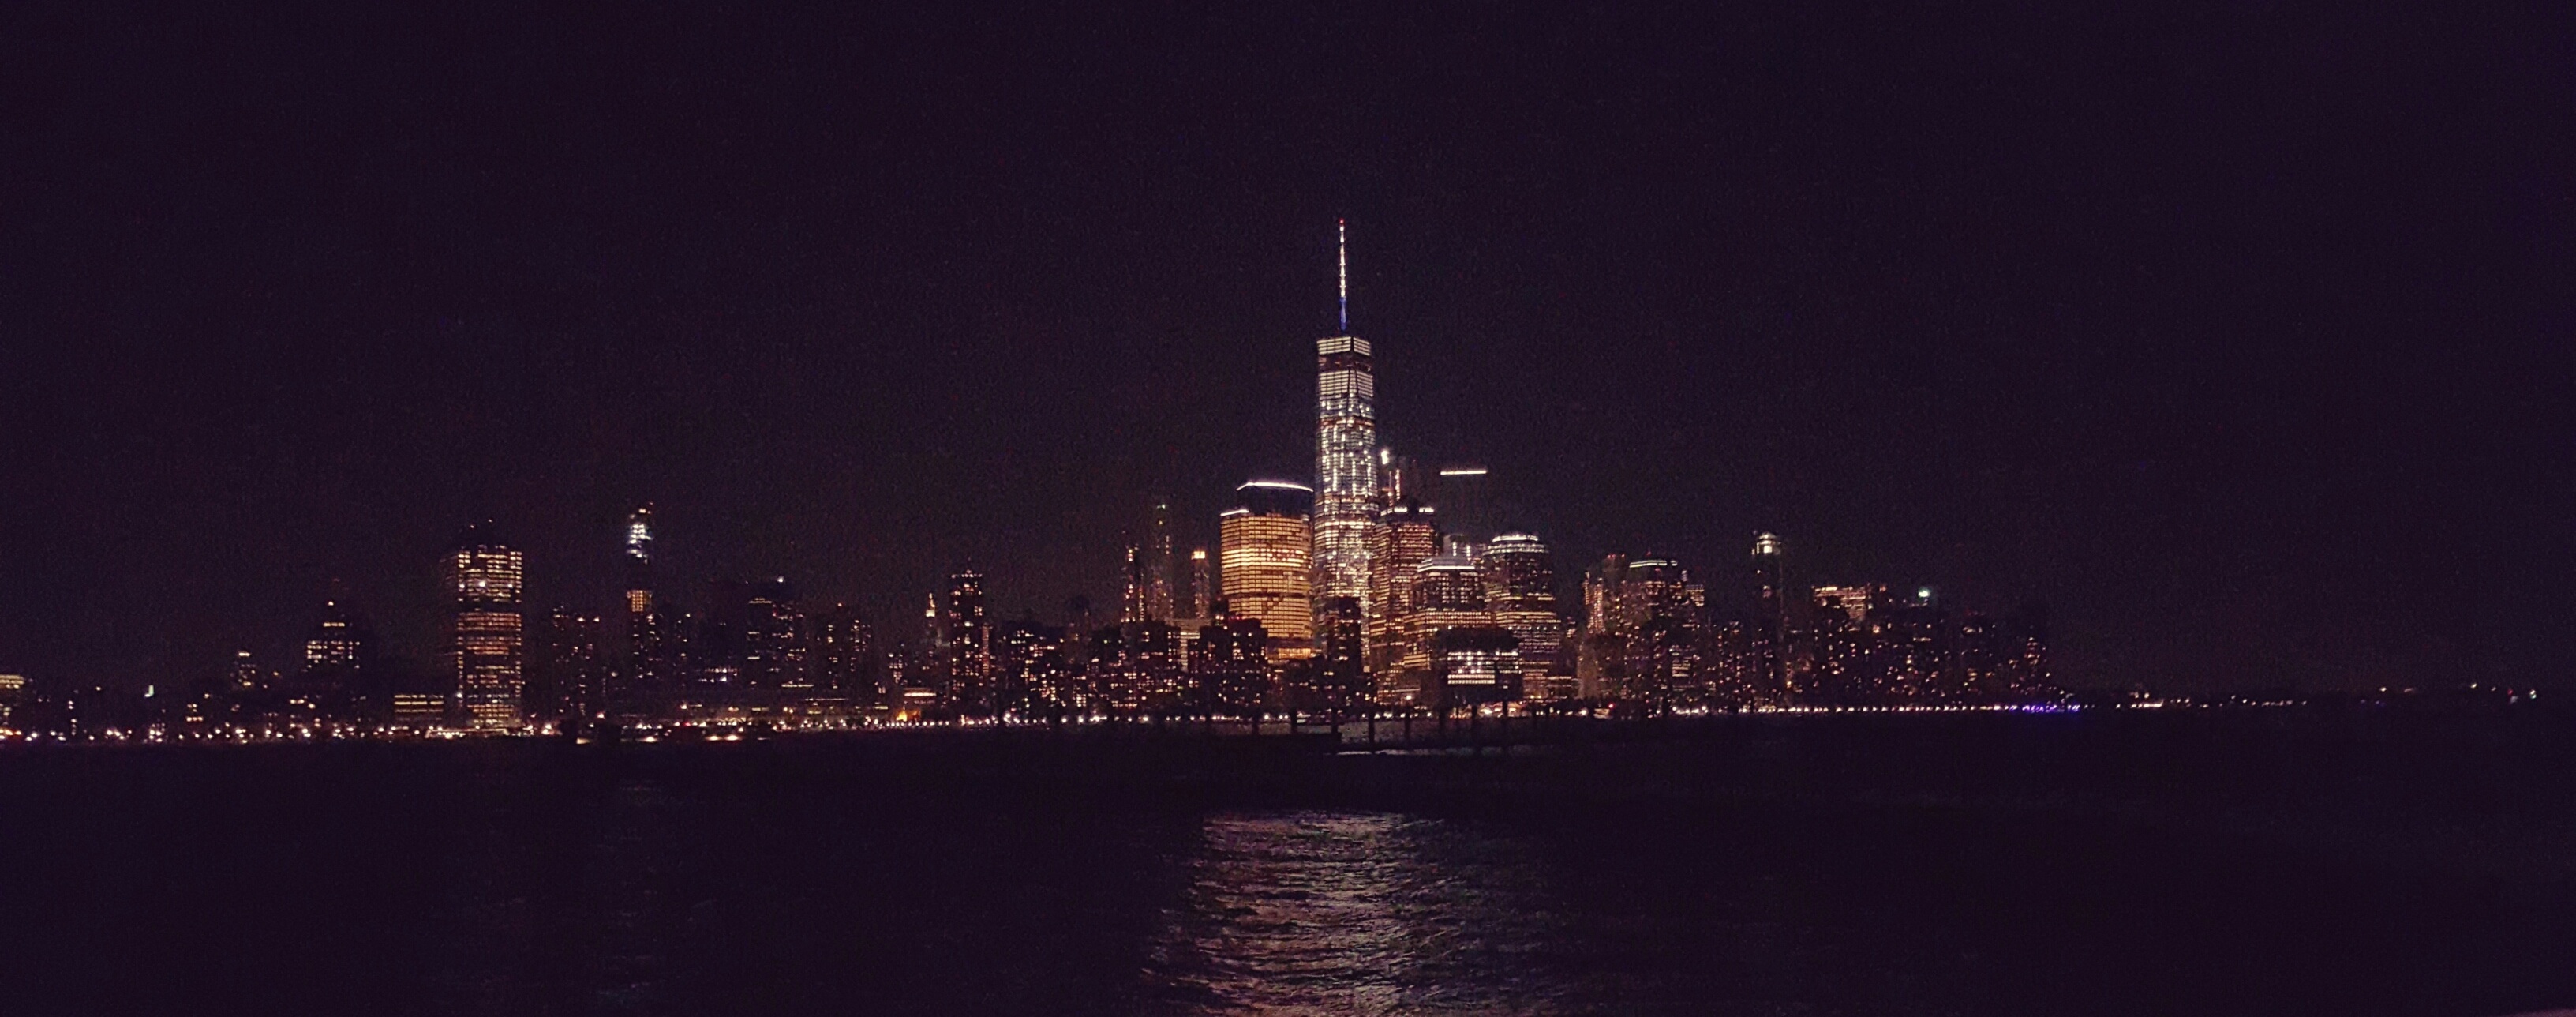
horizon, skyline, night, city, skyscraper, cityscape, dusk, evening, reflection, tower, landmark, human settlement, atmosphere of earth